Bommai (2023 film)

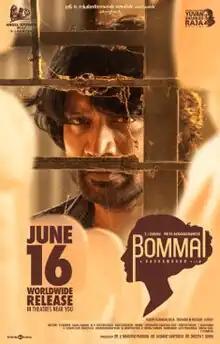
Theatrical release poster

Bommai is a 2023 Indian Tamil-language romantic thriller film written and directed by Radha Mohan. The film stars S. J. Suryah and Priya Bhavani Shankar. It is about a man who falls in love with a mannequin.